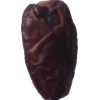
Label: dates